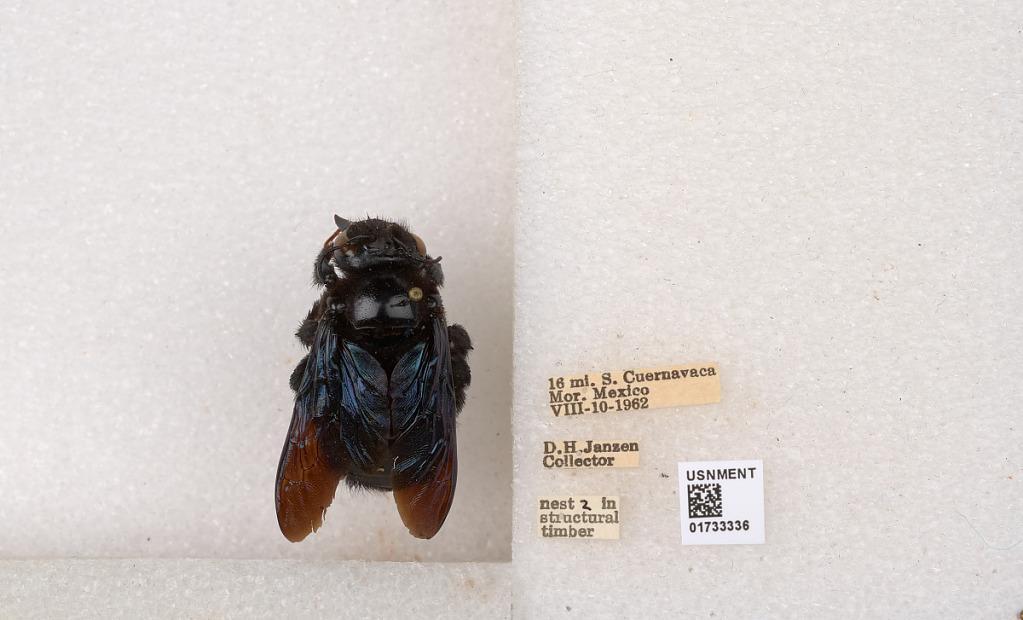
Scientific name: Xylocopa (Megaxylocopa) fimbriata Fabricius
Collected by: D. Janzen
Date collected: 1962-8-10
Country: Mexico
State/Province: Morelos
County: Cuernavaca
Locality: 16 mi. S. Cuernavaca